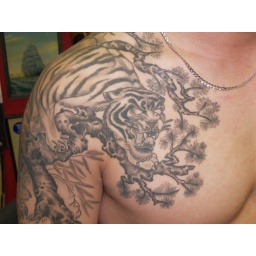
black and grey tiger in tree tattoo chinese style